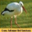
Label: bird